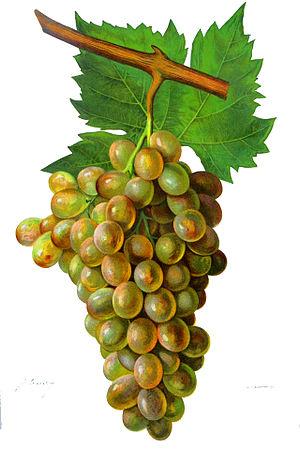
Grappe de Bicane par Viala et Vermorel